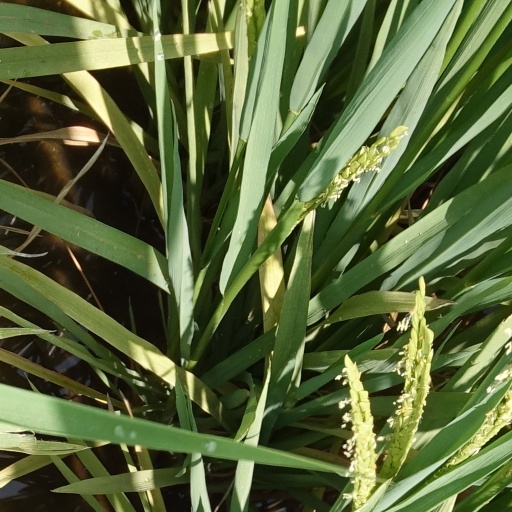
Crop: rice